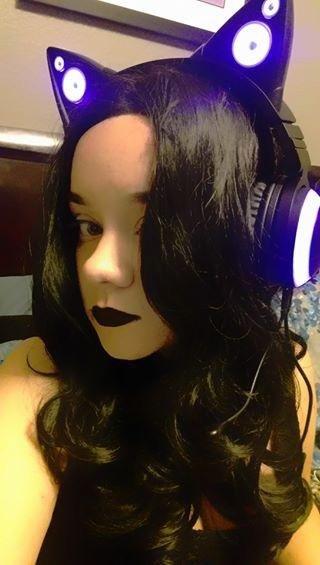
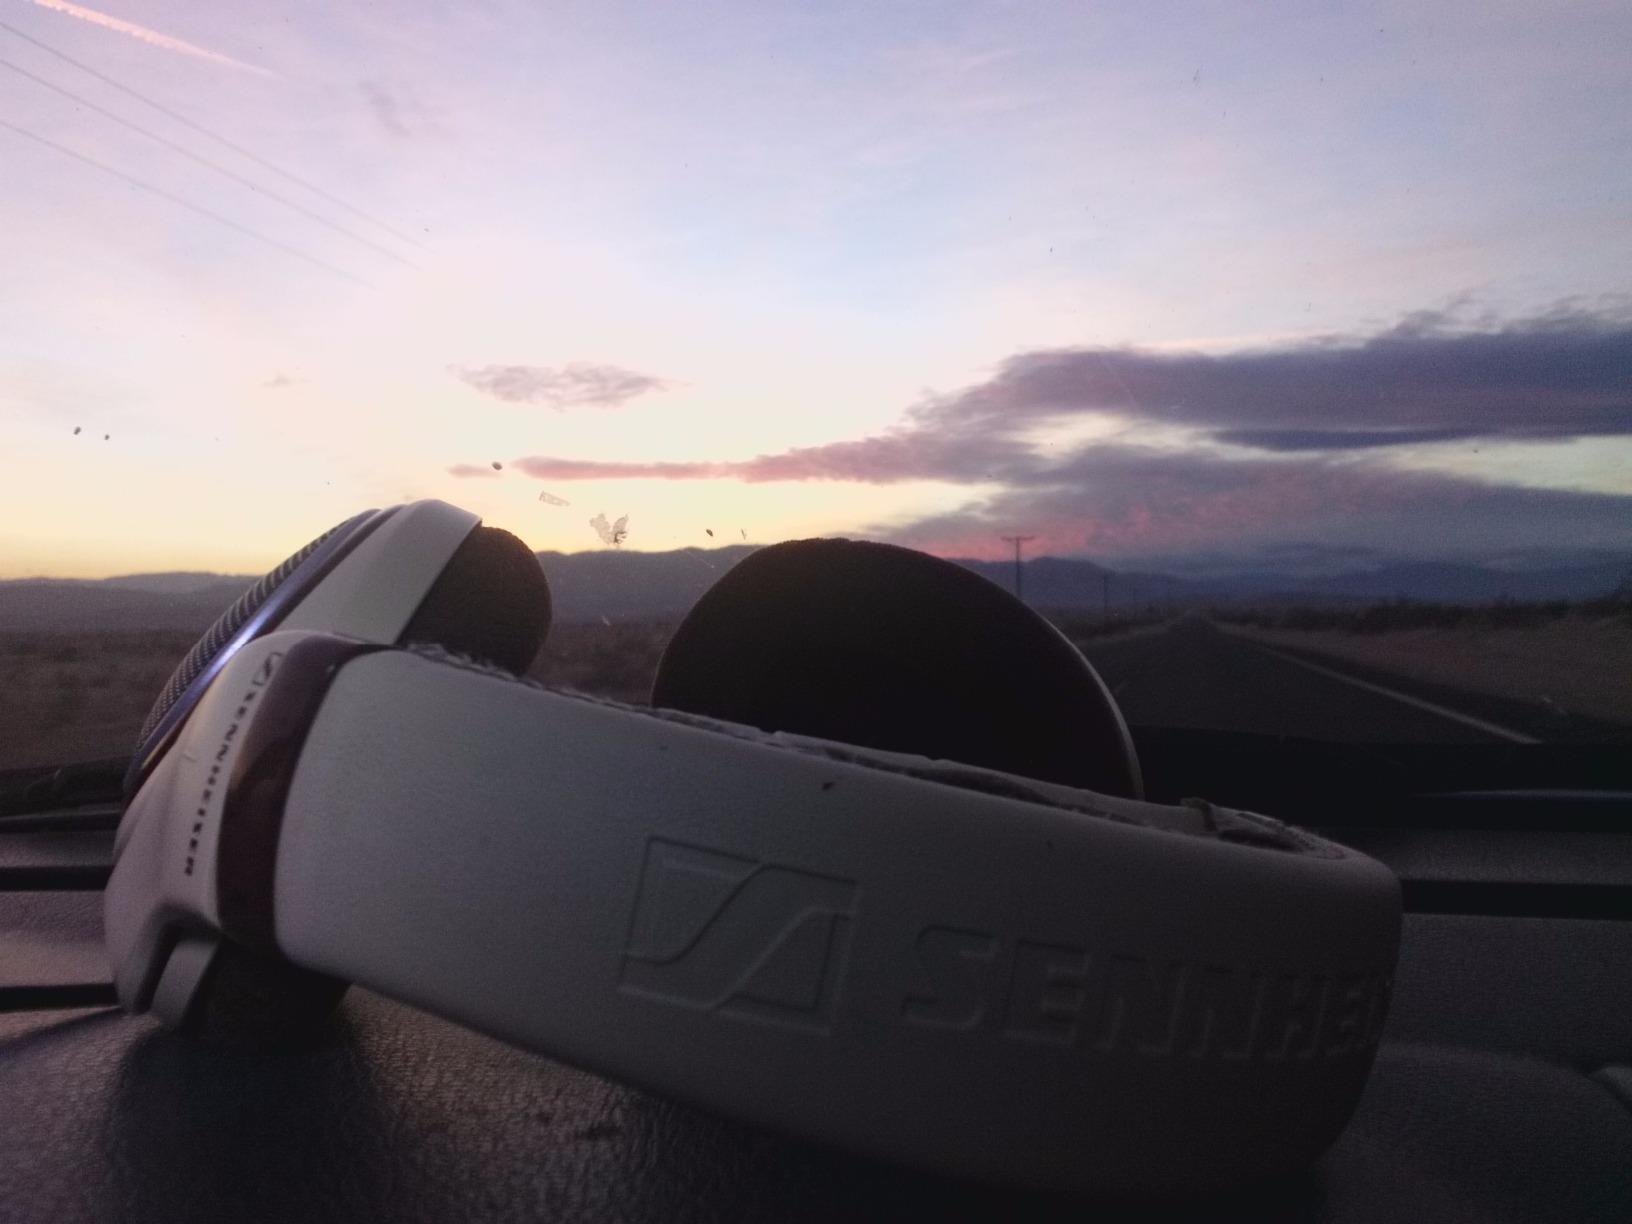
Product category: headphones
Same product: no